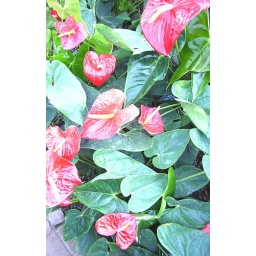
js leaves n flowers mirroring in red and green